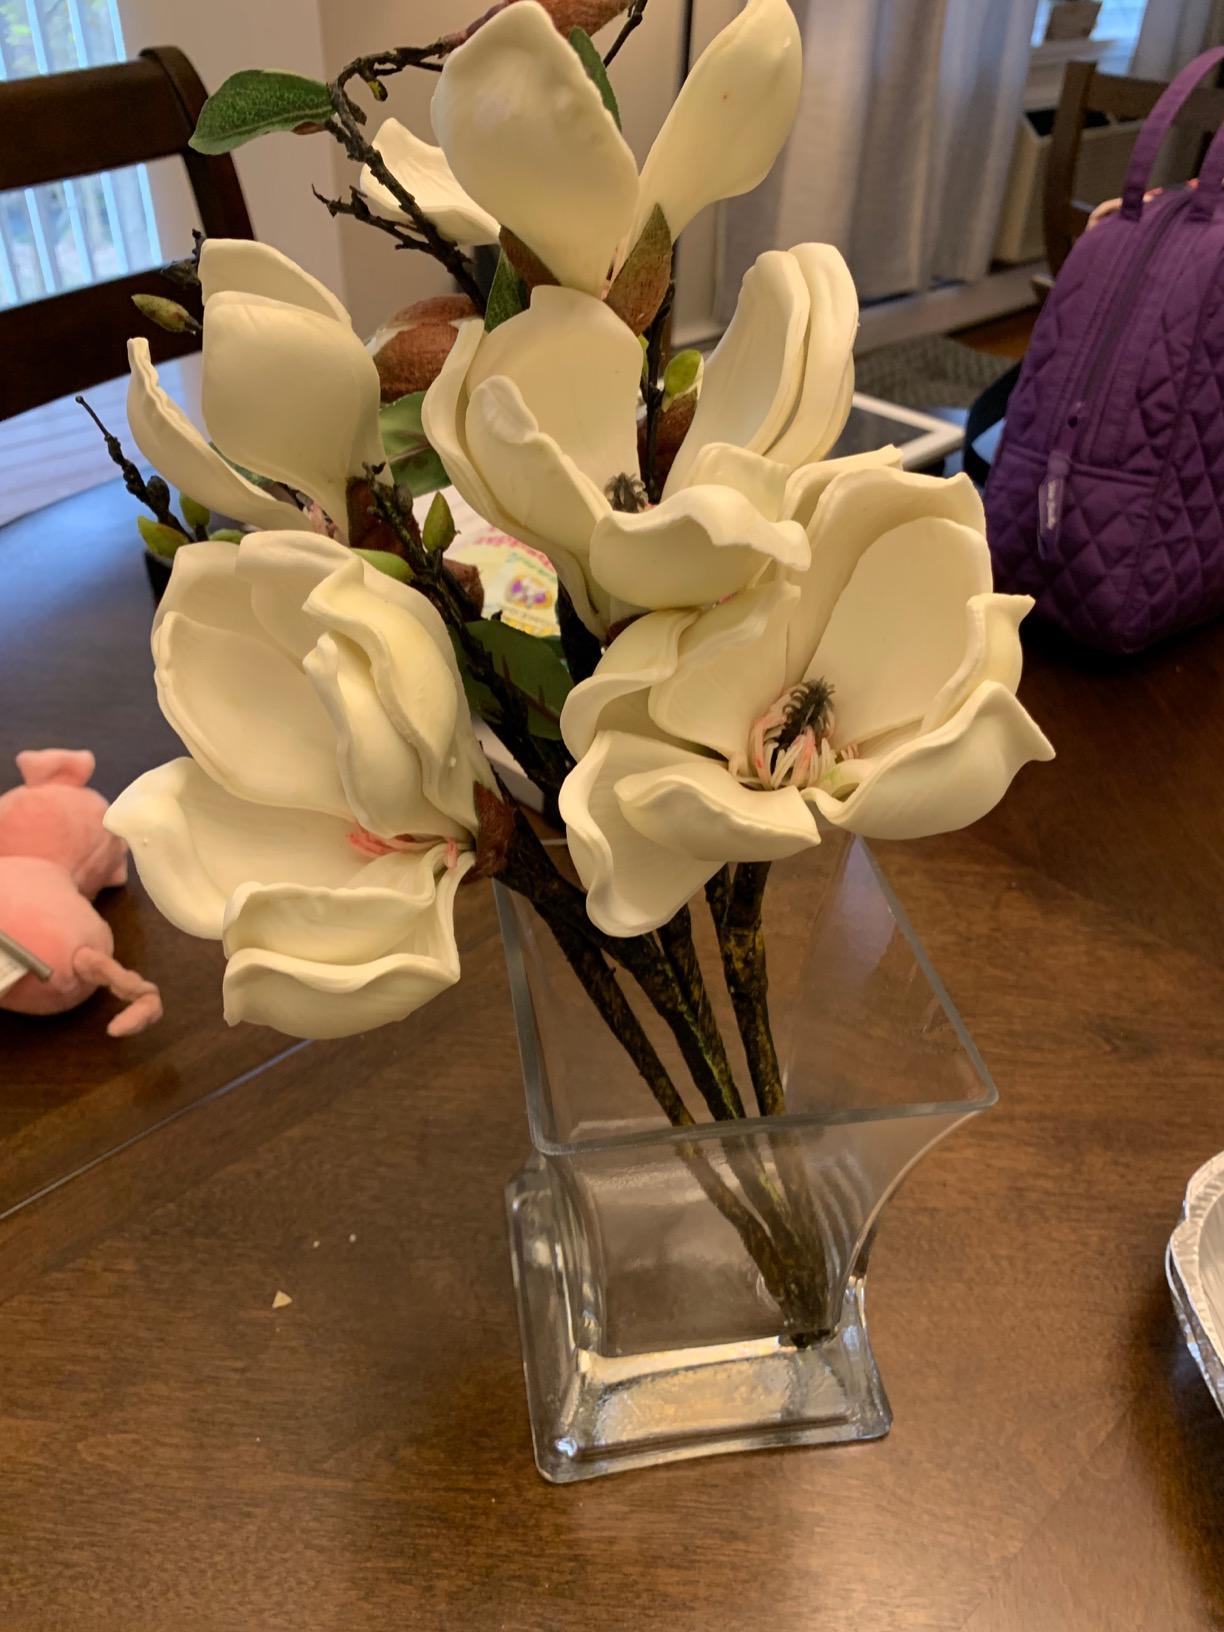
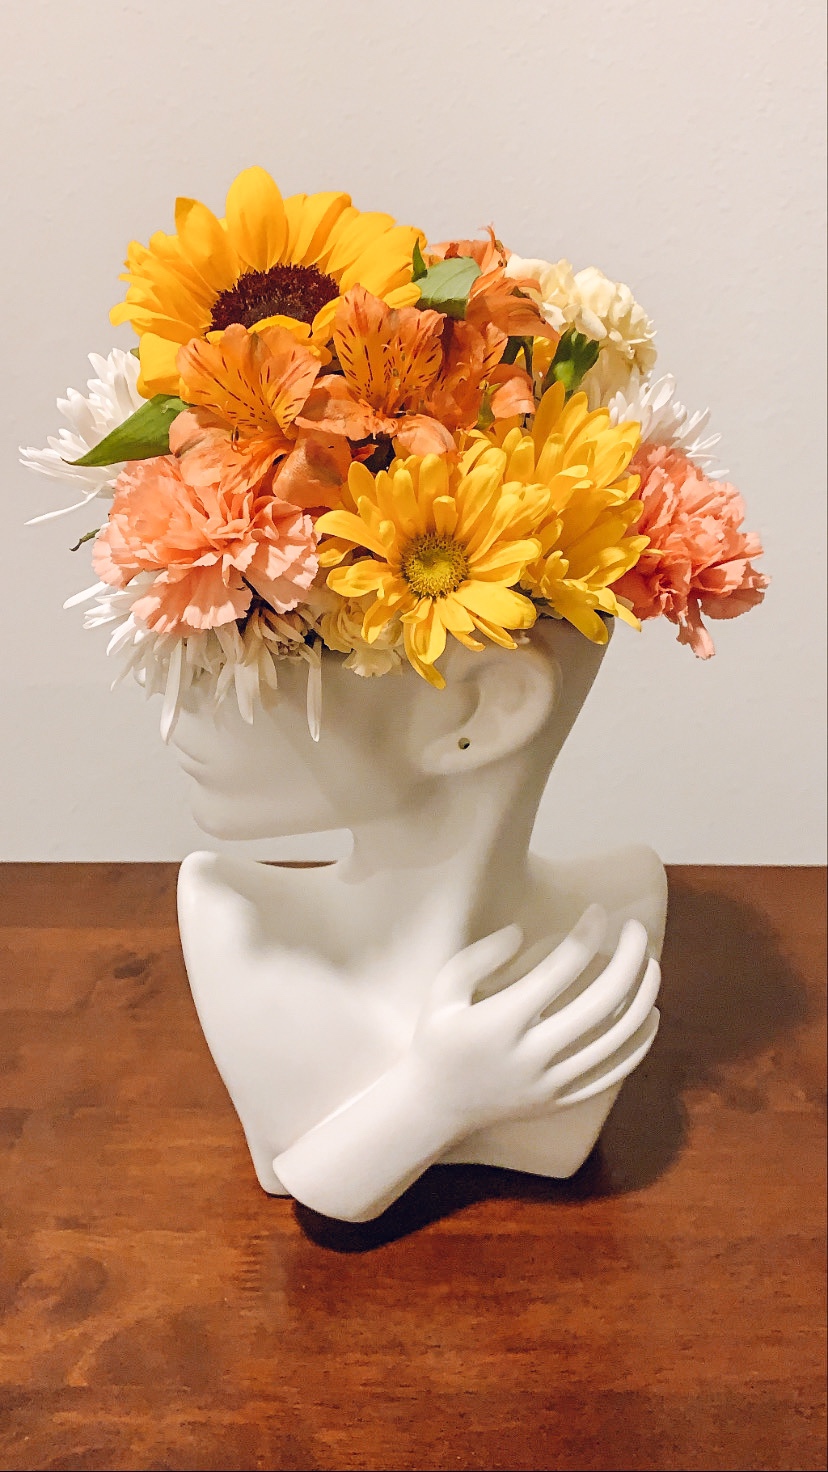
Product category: vase
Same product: no